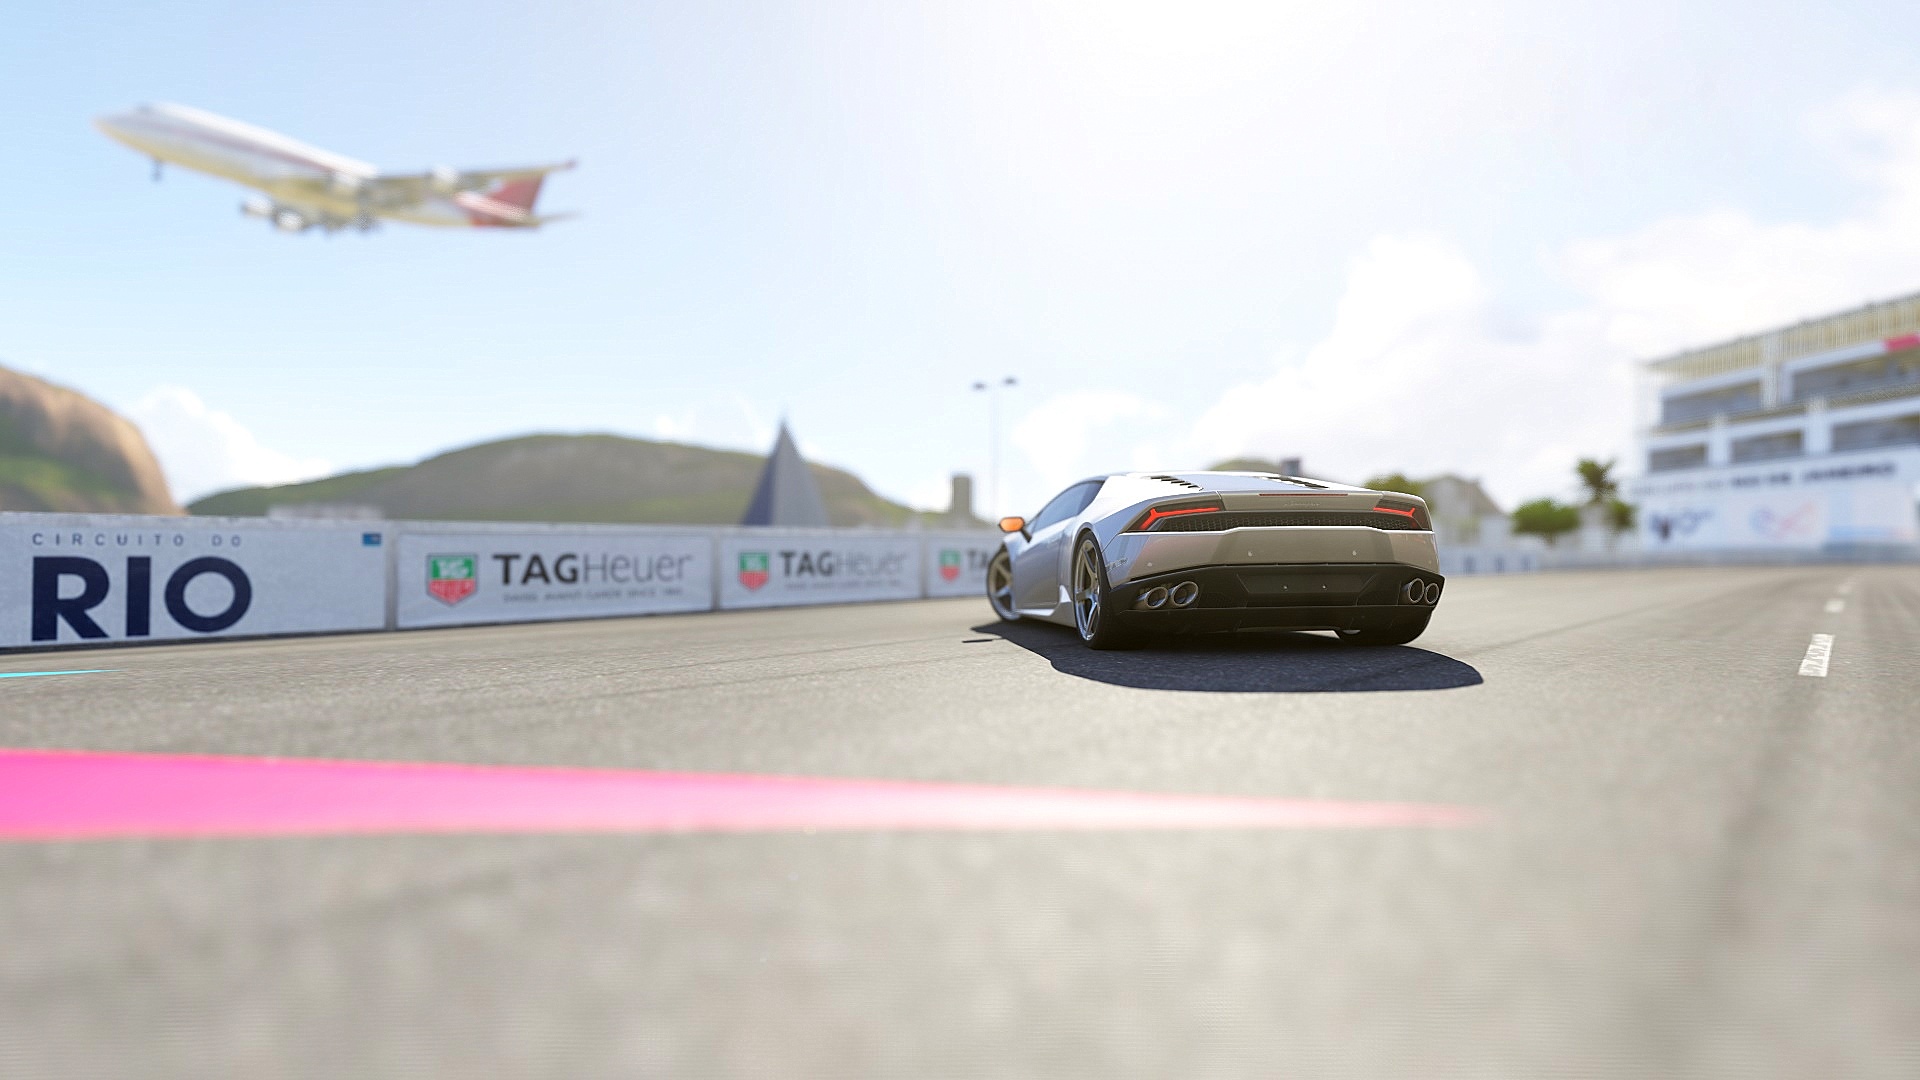
car, driving, airplane, aircraft, vehicle, aviation, sports car, supercar, automobile make, automotive design